Andrey Arshavin

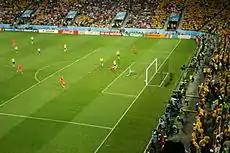
Arshavin scoring against Sweden in Euro 2008. He scored twice during the tournament.

On 27 June 2013, it was announced that Arshavin signed a two-year deal with Zenit, moving on a free transfer. Arshavin stated that he was "very happy to put on Zenit's shirt again."